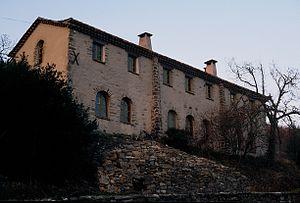
Roqueredonde est une commune française située dans le département de l'Hérault en région Occitanie. C'est une petite commune rurale du nord de l'Hérault, situé sur le plateau de l'Escandorgue, en bordure du plateau du Larzac. Ses habitants sont appelés les Roqueredondais.